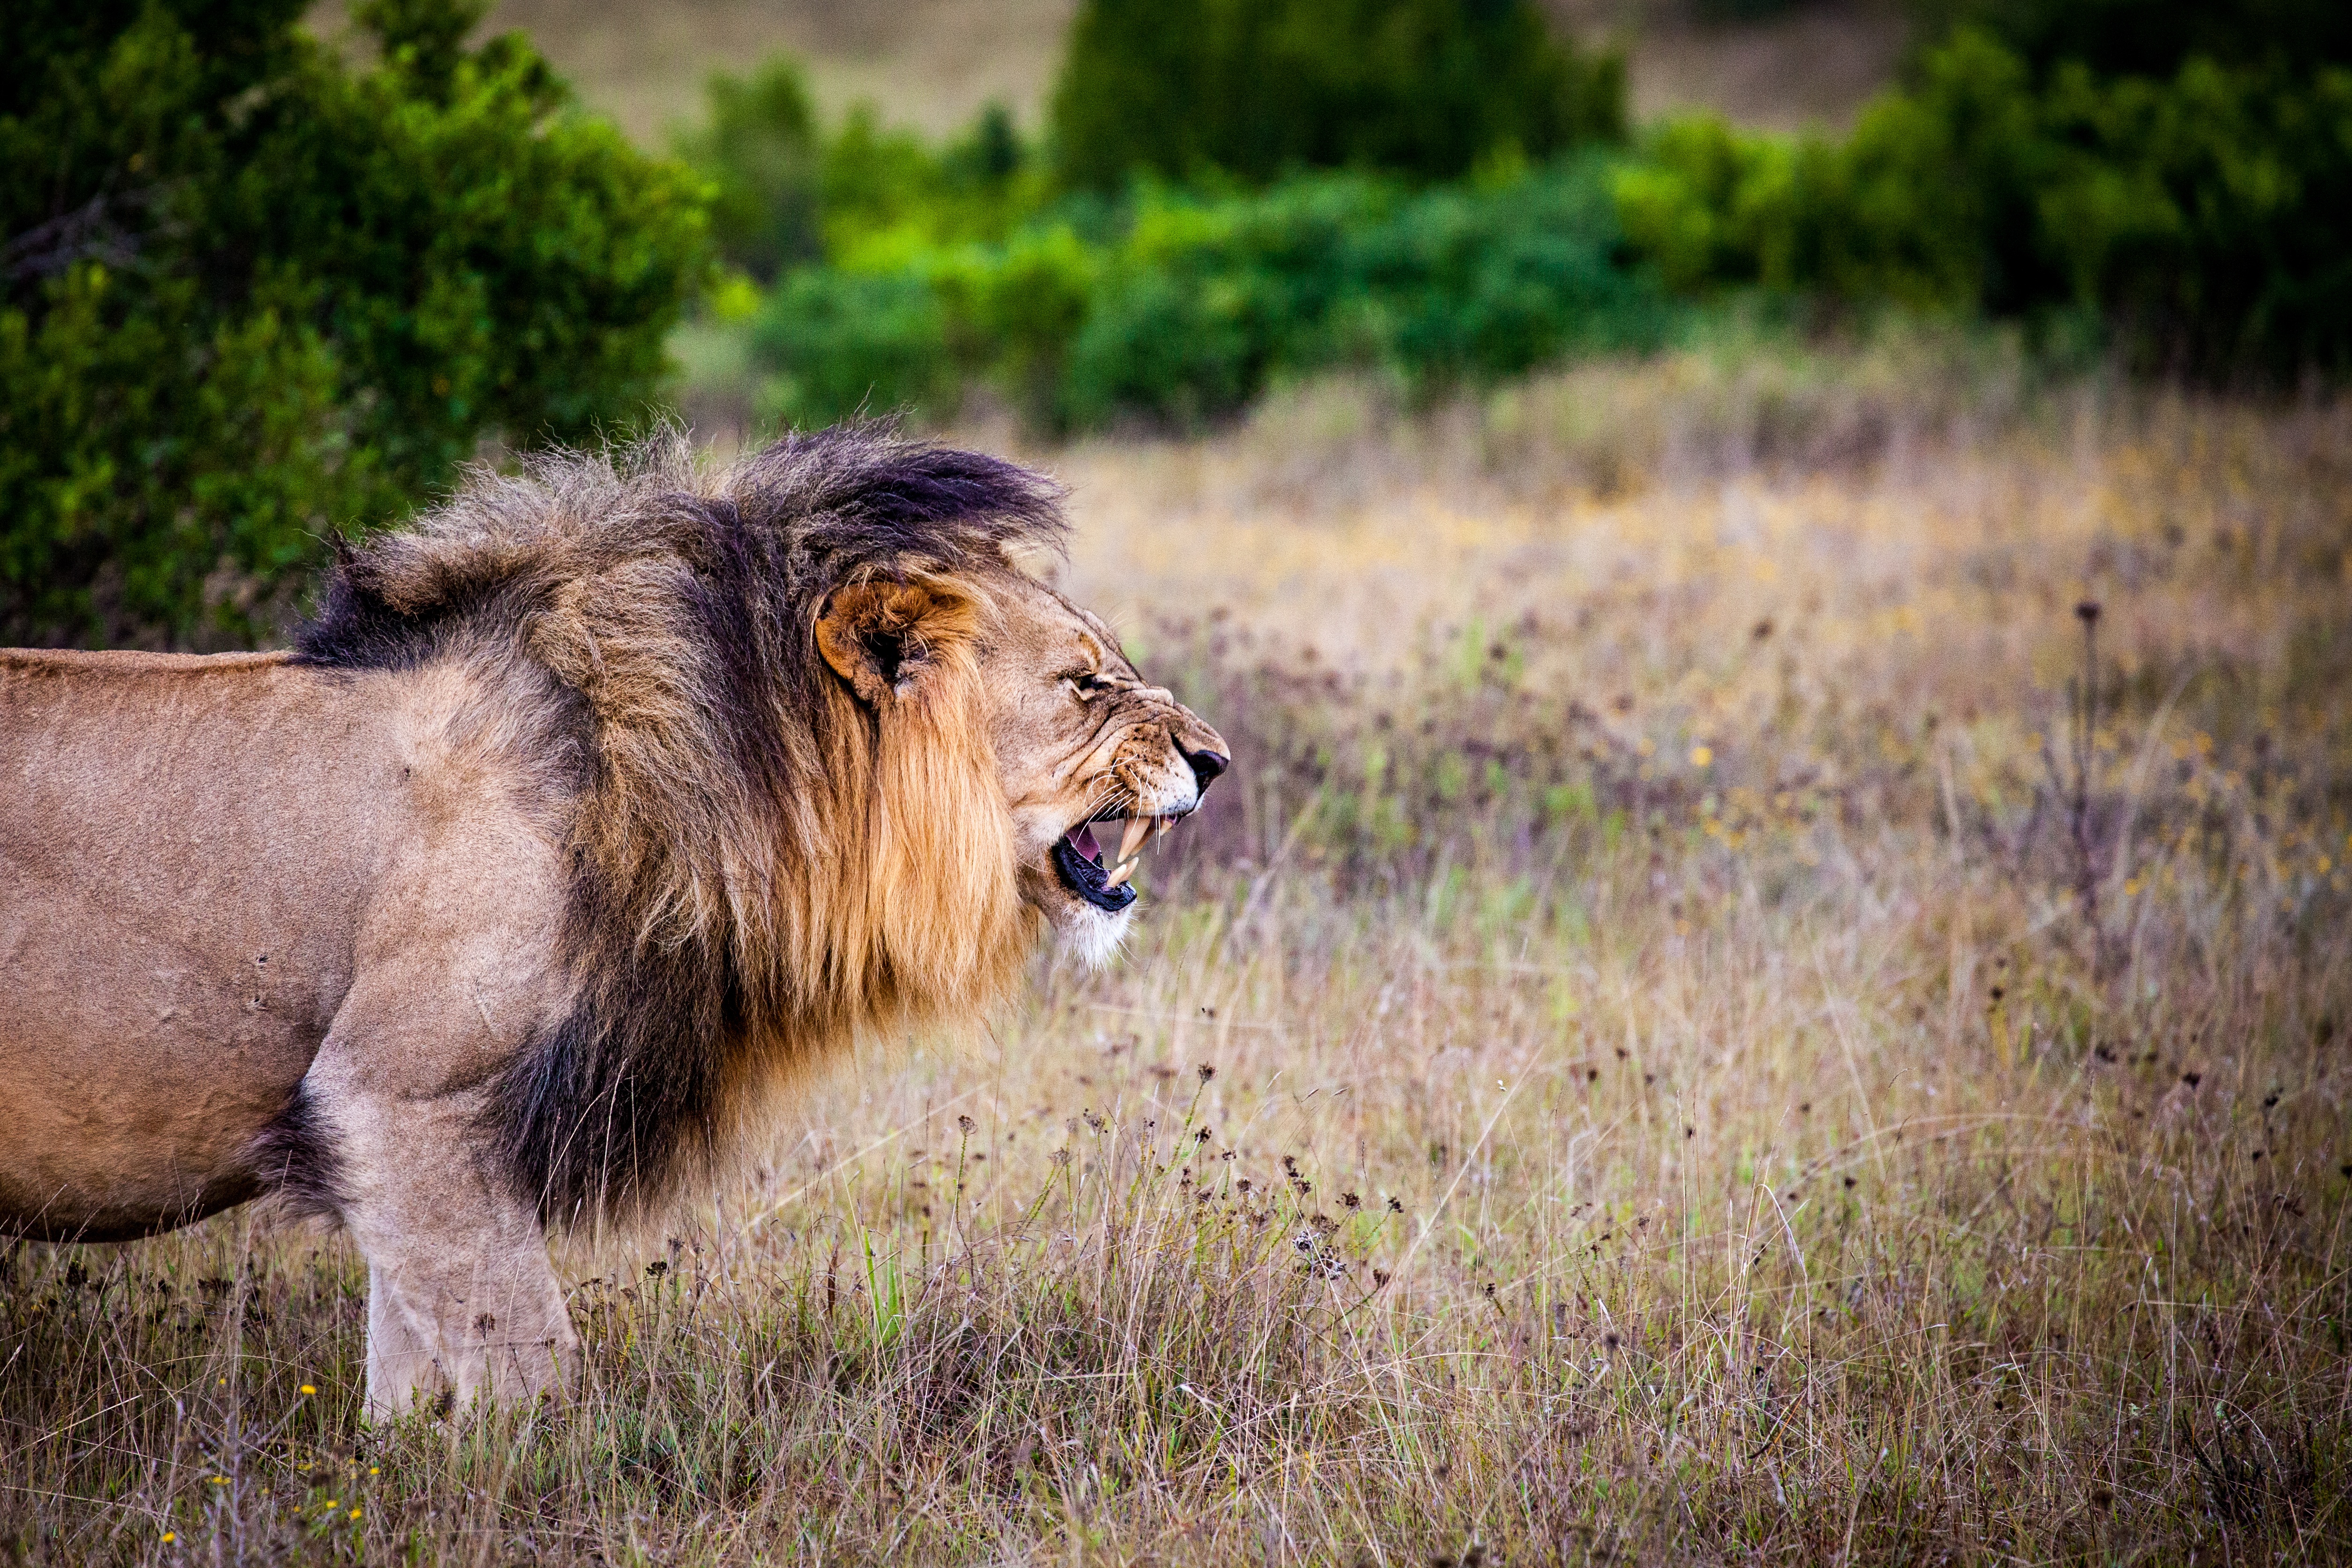
nature, grass, wilderness, blur, field, adventure, animal, wildlife, zoo, fur, cat, feline, mammal, mane, fauna, savanna, lion, side view, big cat, trees, wild animal, roar, grassland, vertebrate, angry, carnivore, safari, fangs, felidae, big cats, animal photography, cat like mammal, dog breed group